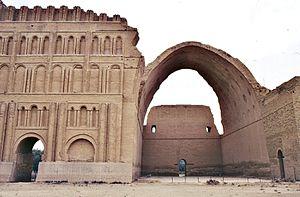
Khosro, Khosrau, Khosrow ou Husrav Iᵉʳ, ou encore Anushiravan ou Nouschirwân, le Juste, est le fils et successeur de Kavadh Iᵉʳ, et l'un des empereurs d'Iran sous la dynastie sassanide. En tant que Shah, il pose les fondations de nombreuses villes nouvelles et de palais ; les routes commerciales sont réparées et de nouveaux ponts et barrages sont construits sous son règne. Pendant le règne de Khosro Iᵉʳ, les arts et les sciences sont florissants en Iran, et l'Empire sassanide est à son apogée. Son règne ainsi que celui de son père et celui de son successeur Khosro II sont considérés comme un « second âge d'or » dans l'histoire de l'Empire sassanide.